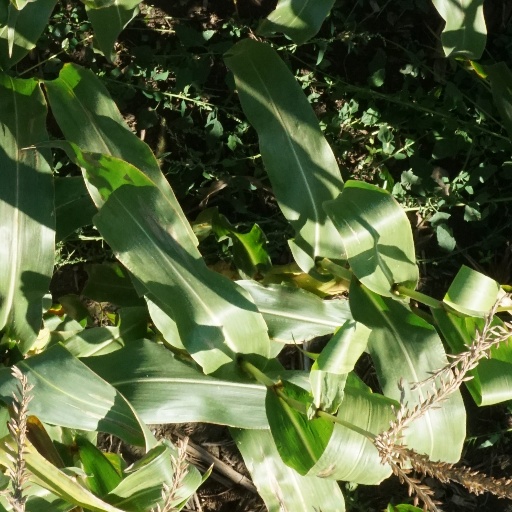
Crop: maize; corn